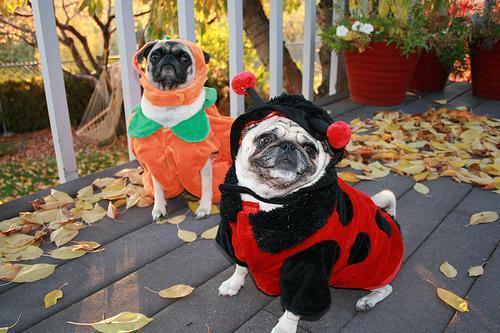
pug